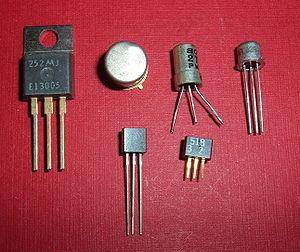
L'électricité existe depuis les débuts de l'univers qui est composé, selon des principes physiques, de « matière ». Son histoire vue par les hommes remonte aux débuts de l'humanité, car l'électricité est partout présente, très discrète la majorité du temps. Elle se manifeste parfois de manière très spectaculaire et brutale : par exemple sous forme d'éclairs associés au tonnerre et à des destructions.
Le transistor est un composant électronique qui est utilisé dans la plupart des circuits électroniques aussi bien en basse qu'en haute tension.